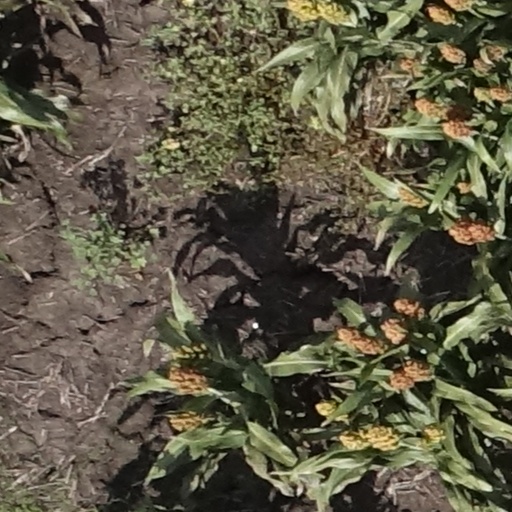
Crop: sorghum